Ingolstadt Hauptbahnhof

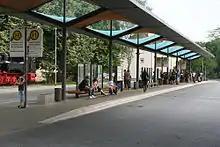
The newly built "Hauptbahnhof" bus stop

In front of the station there is a modern bus station. Its roof construction was awarded the BDA ("Bund Deutscher Architekten", Federation of German Architects) prize in the "urban space" category in 2006. Here transfers can be made to bus routes 10, 11, 16, 17, 18, 31, 44, X11, 9221, 9226, N12, N14 and S6 of the INVG ("Ingolstädter Verkehrsgesellschaft mbH", Ingolstädt municipal transport company) towards the city centre and the city's suburbs. On average, about 4,000 passengers use INVG buses each day to the station. It also runs line 6008 RBO to Regensburg. A taxi stand is also integrated into the bus station.